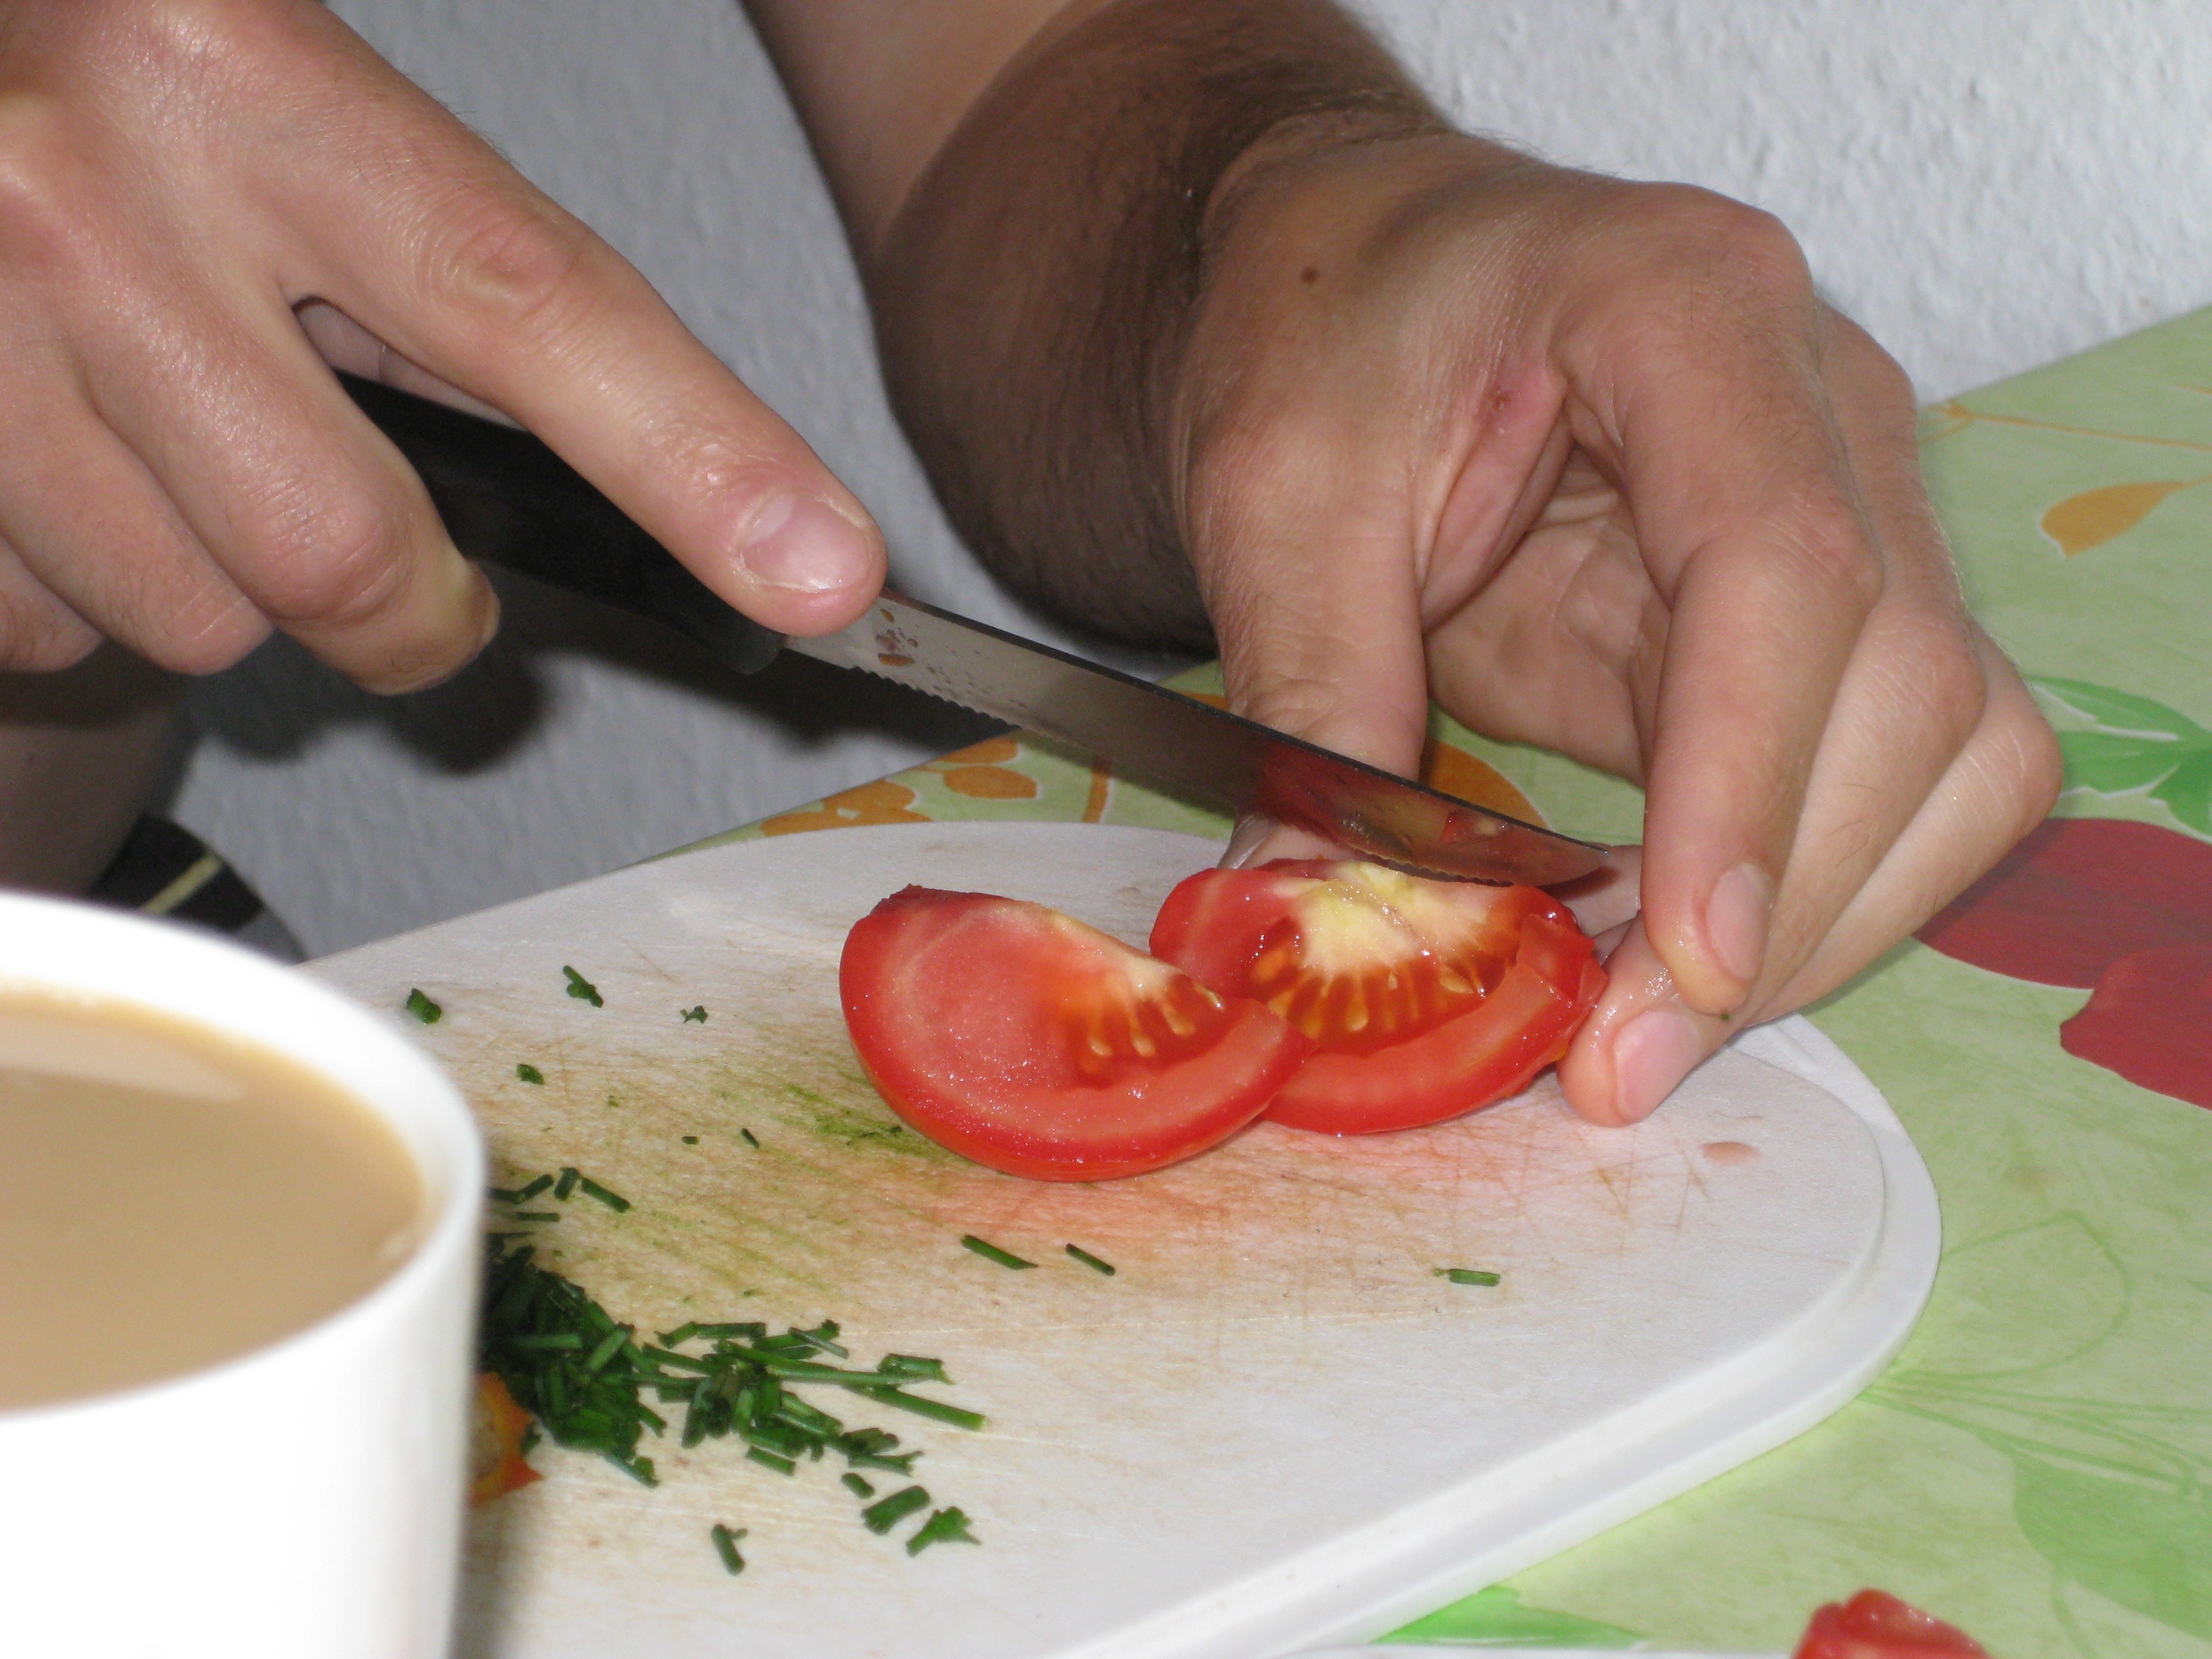
work, sharp, plant, fruit, dish, meal, food, red, produce, vegetable, kitchen, eat, preparation, knife, cook, cut, hands, vegetables, tomatoes, chives, flowering plant, sense, land plant